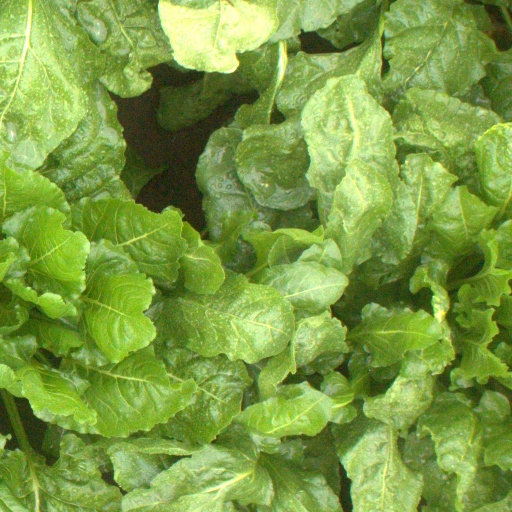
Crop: sugar beet